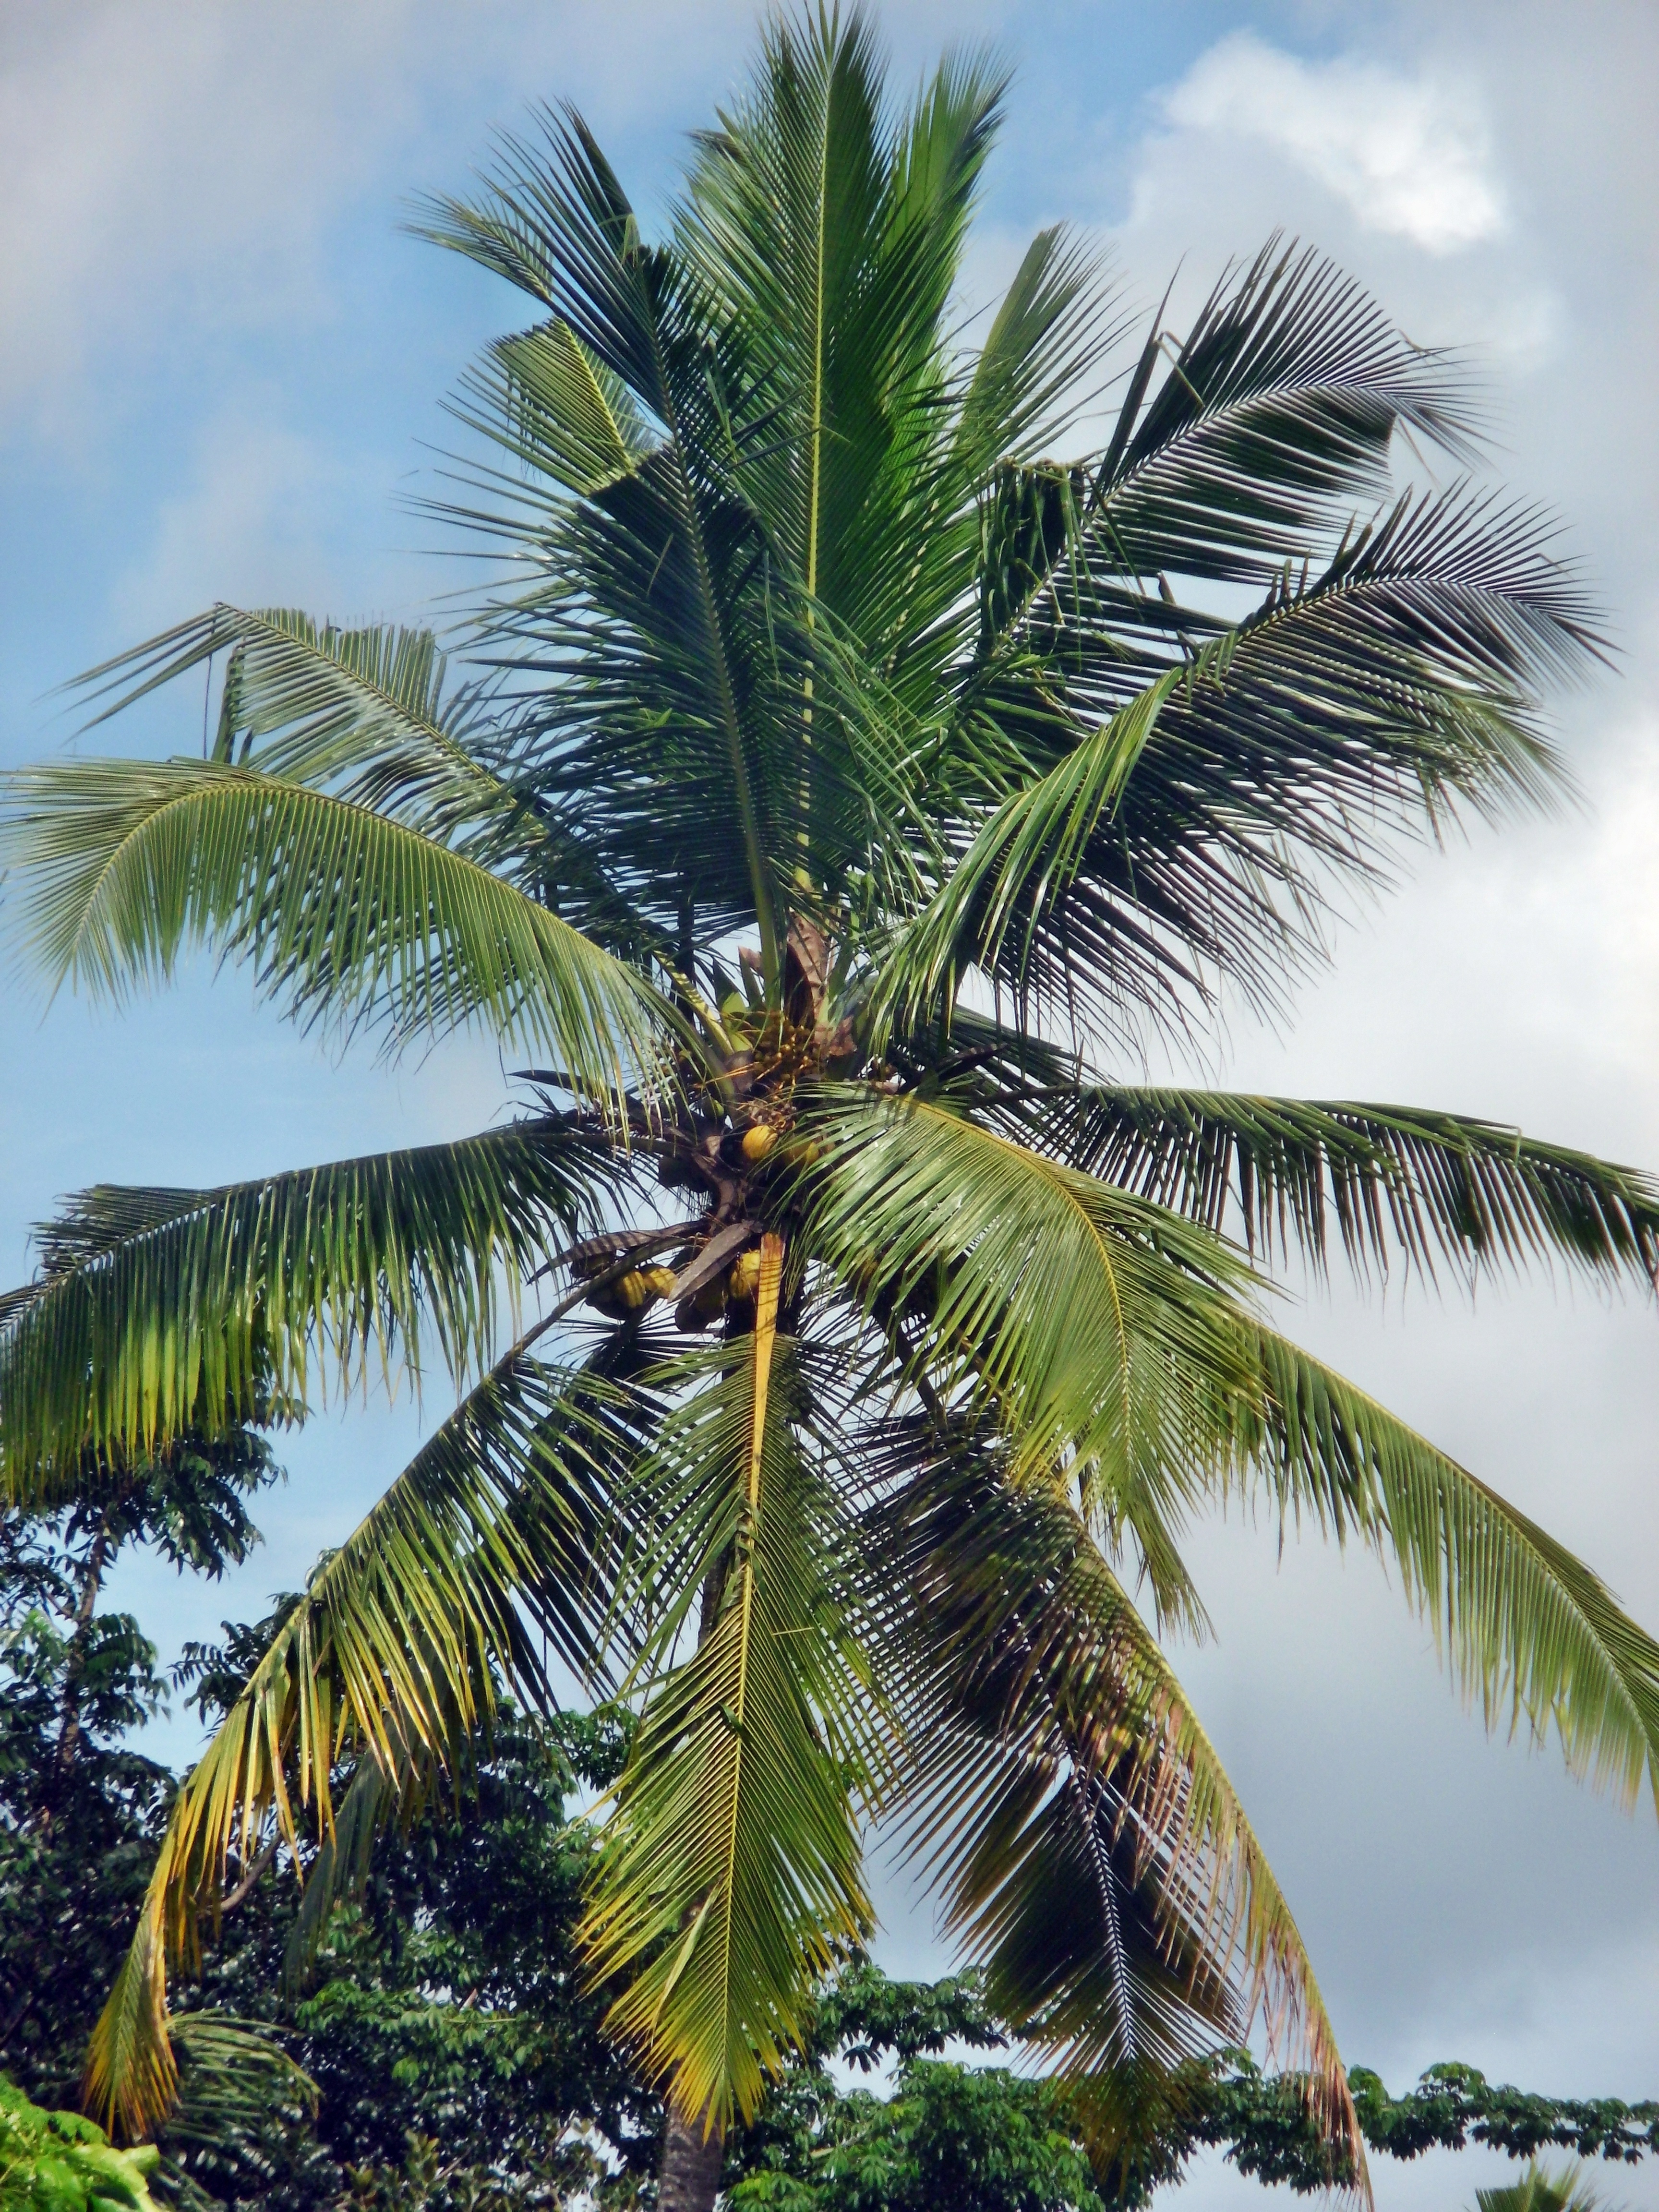
tree, nature, branch, plant, sky, leaf, summer, green, palm, produce, tropical, botany, blue, coconut, leaves, sunny, beautiful, tropics, flowering plant, date palm, woody plant, land plant, arecales, palm family, borassus flabellifer